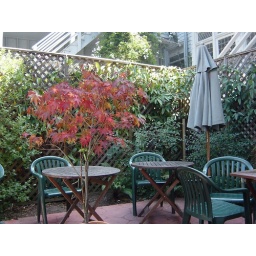
Oh, the solitude (indicated by the empty chairs at empty tables)! Oh, the passage of time (indicated by the red leaves on that tree)!